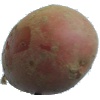
Label: red_potato